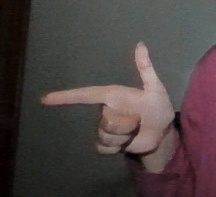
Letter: yaa